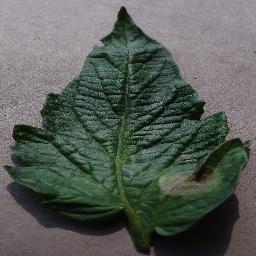
Label: Tomato___Late_blight